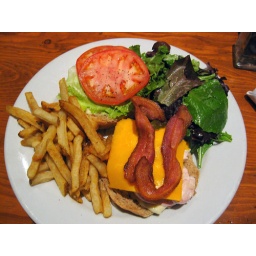
chicken &amp;amp; cheese + BLT on kaiser. best meal I've had in weeks. fifth street bar &amp;amp; grill.